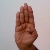
The image shows a hand gesture representing the letter 'B' in Indian Sign Language.